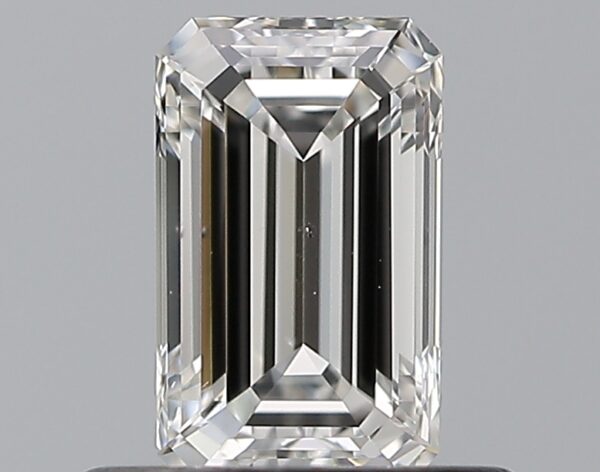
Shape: emerald
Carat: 0.5
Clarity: VS2
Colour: F
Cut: EX
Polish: EX
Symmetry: VG
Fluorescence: N
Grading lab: GIA
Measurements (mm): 5.95 x 3.63 x 2.37